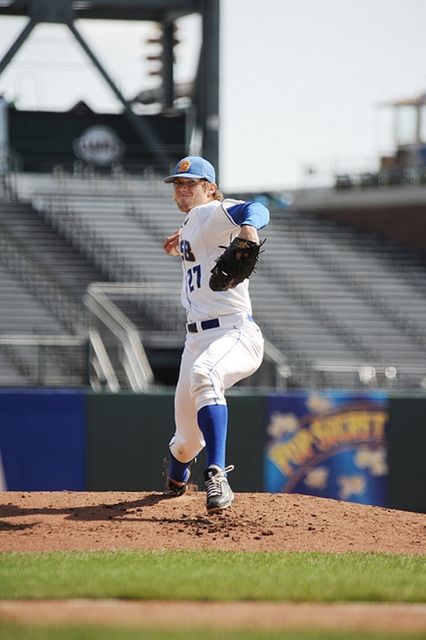
cầu thủ bóng chày đang ném bóng về phía trước